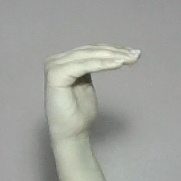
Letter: haa